Bjørn Lynne

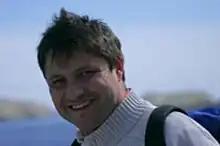
Lynne in 2006

Bjørn Arild Lynne (born December 31, 1966) is a Norwegian sound engineer and music composer, now living and working in Stavern, Norway. He was also known as a tracker music composer under the name "Dr. Awesome" in the demoscene in the 1980s and 1990s when he released tunes in MOD format and made music for Amiga games.